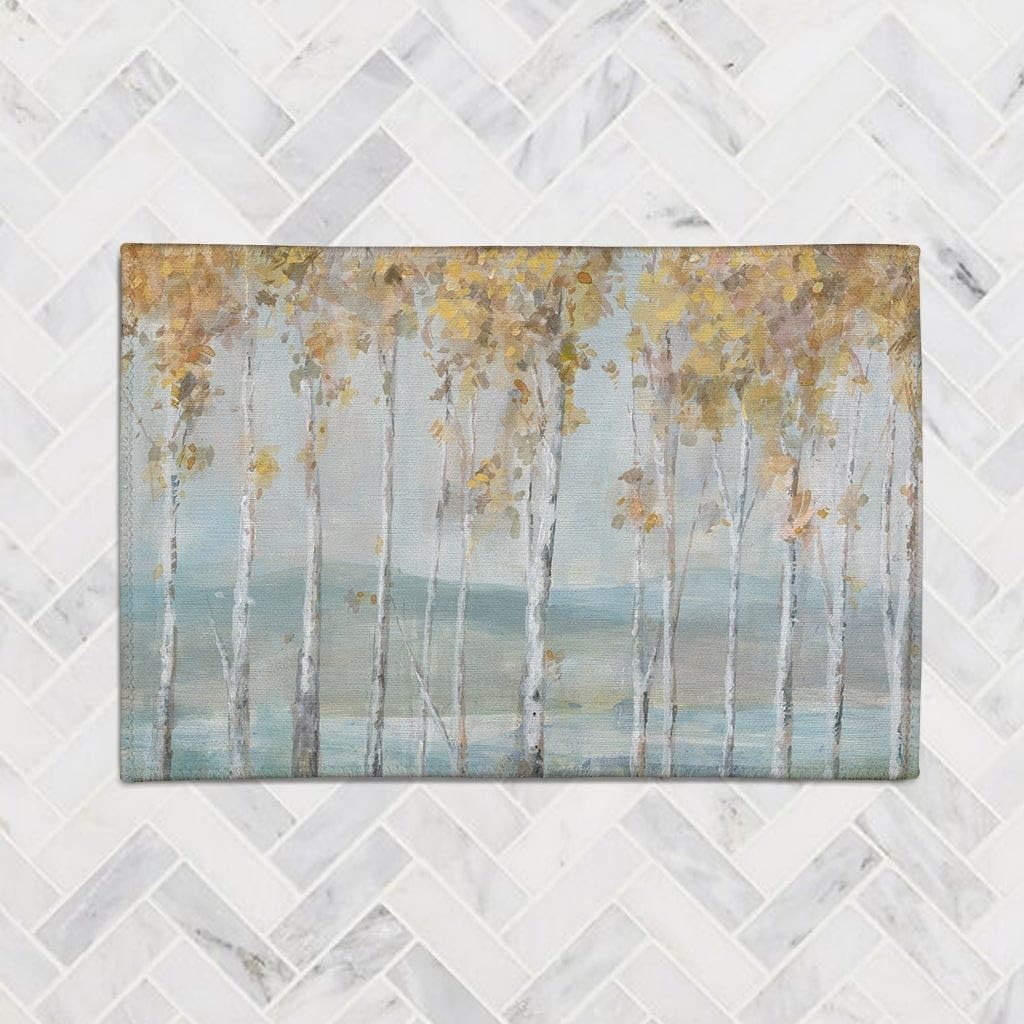
Item Name: Laural Home Lakeview Birches 2'x3' Accent Rug 2'x3'
Bullet Point: Printed on 100% polyester Chenille|Spot clean only|The use of a non-slip rug is recommended
Product Description: This landscape chenille accent rug, "Lakeview Birches" features rolling hills peeking through the trees. This handpainted, soft artwork consists of mostly subtle dusty blue, sage green, and a pop of golden yellow. This serene chenille accent rug will transport your homeroom to the mountains.
Value: 1.0
Unit: Count

Price: 90.09